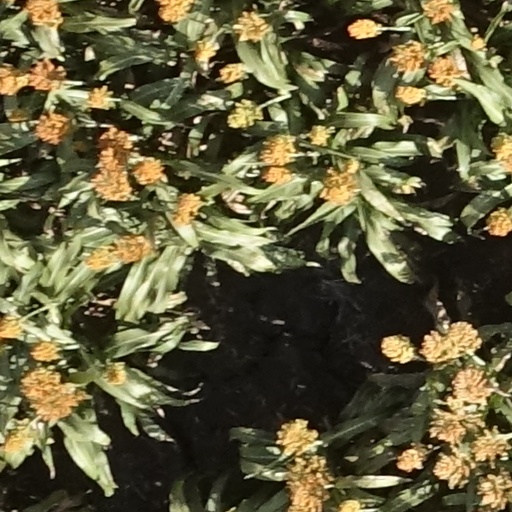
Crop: sorghum